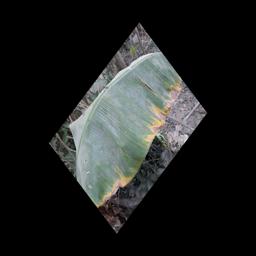
Label: POTASSIUM DEFICIENCY